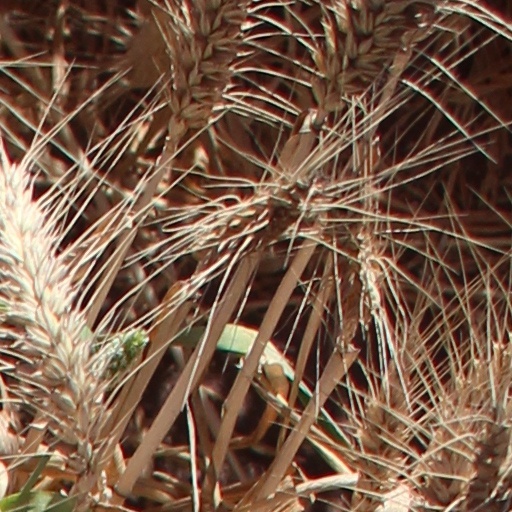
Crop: wheat